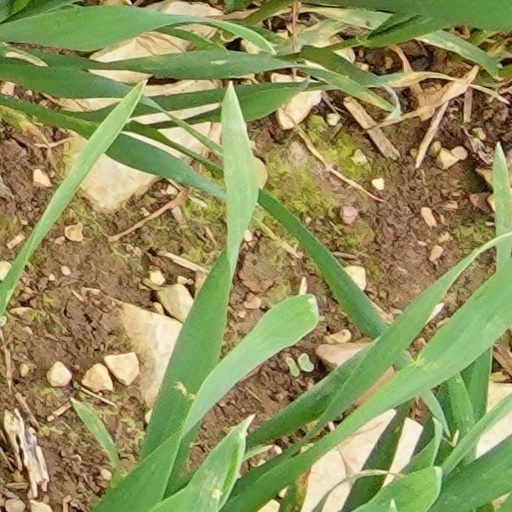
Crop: wheat